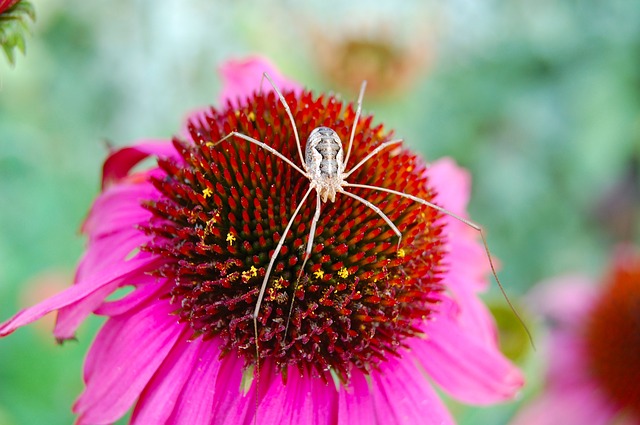
Label: ragno